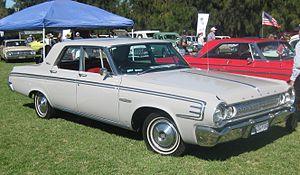
La Dodge Phoenix est une automobile qui a été produite par Chrysler Australie de 1960 à 1972.